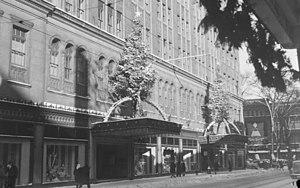
Nous voyons la façade du magasin Eaton à Montréal dont les marquises sont décorées d'arbres de Noël.
Eaton était jadis la plus grande chaîne de grands magasins du Canada. On disait que seul le nom du premier ministre était mieux connu que celui d'Eaton. Le premier magasin fut fondé en 1869 à Toronto par Timothy Eaton, un immigrant irlandais.
Le Centre Eaton de Montréal est un centre commercial situé à Montréal au Québec. Il compte de nombreux étages et il est relié au Montréal souterrain. De plus, il est situé sur la rue Sainte-Catherine, la plus importante rue commerciale au Canada.